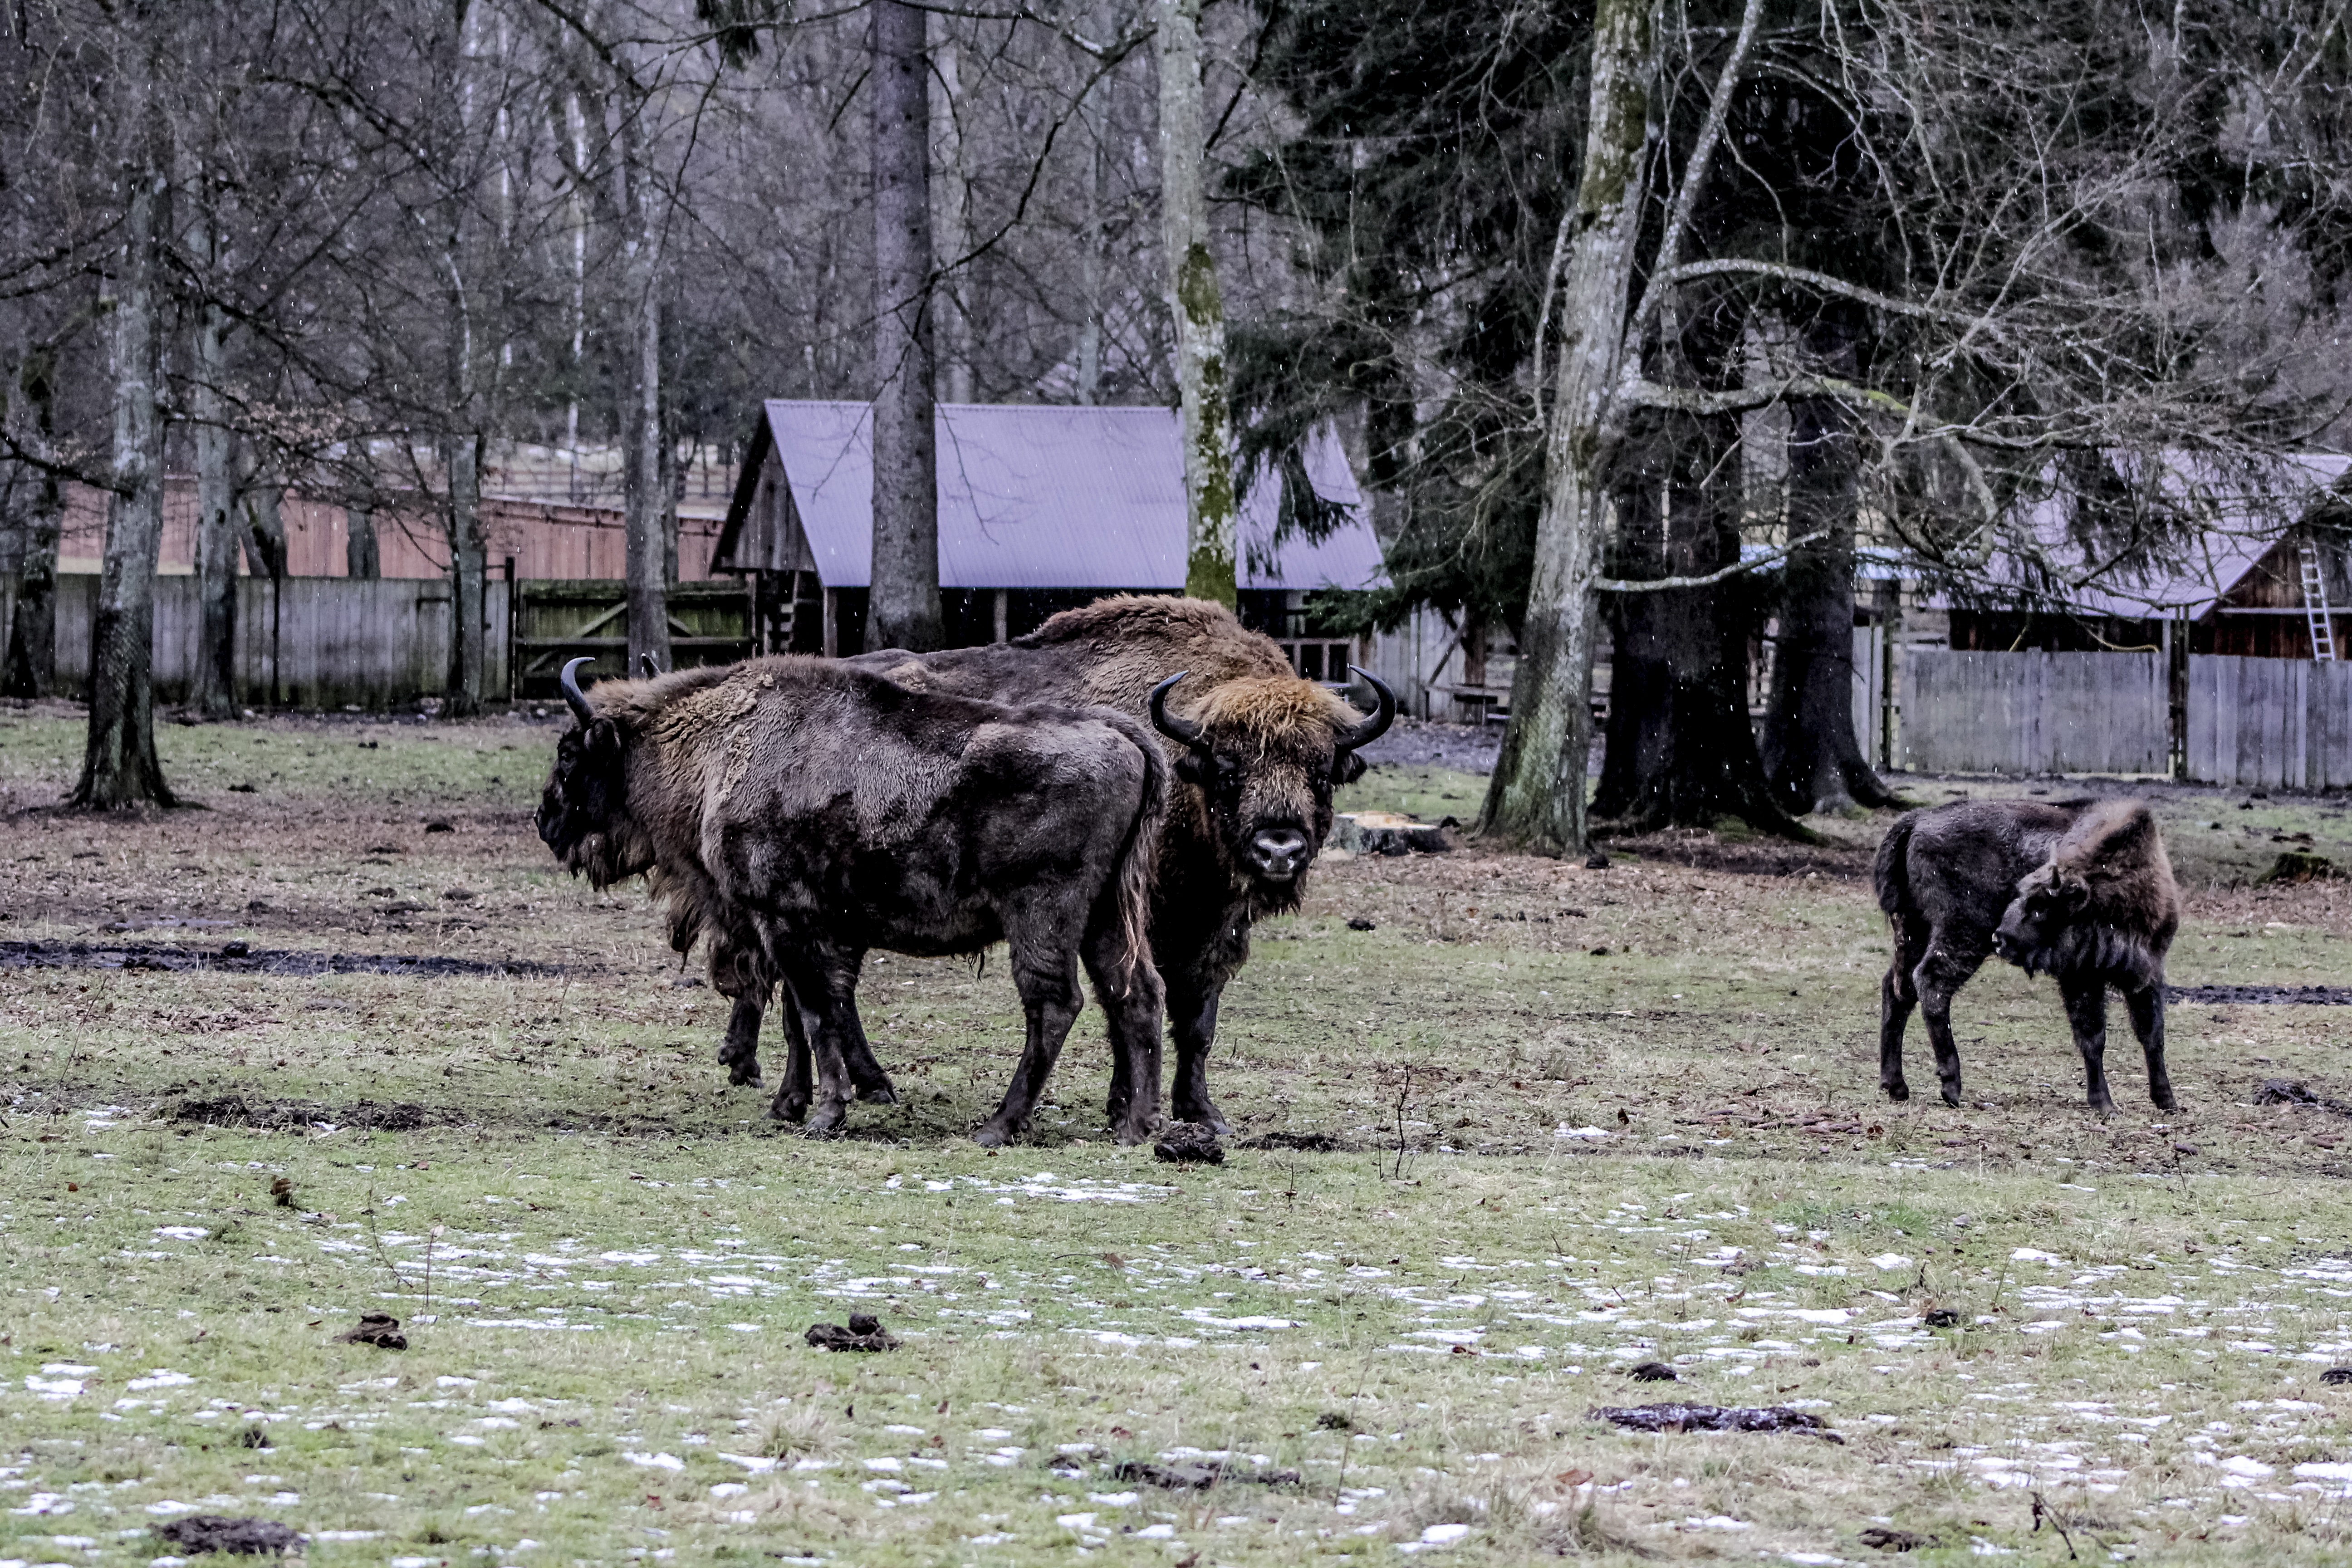
herd, mammal, bison, rural area, pack animal, cattle like mammal, horse like mammal, demonstration reserve, lowland wisent